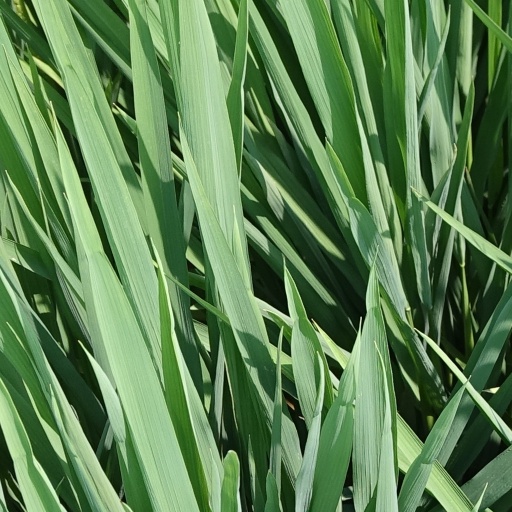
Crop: rice